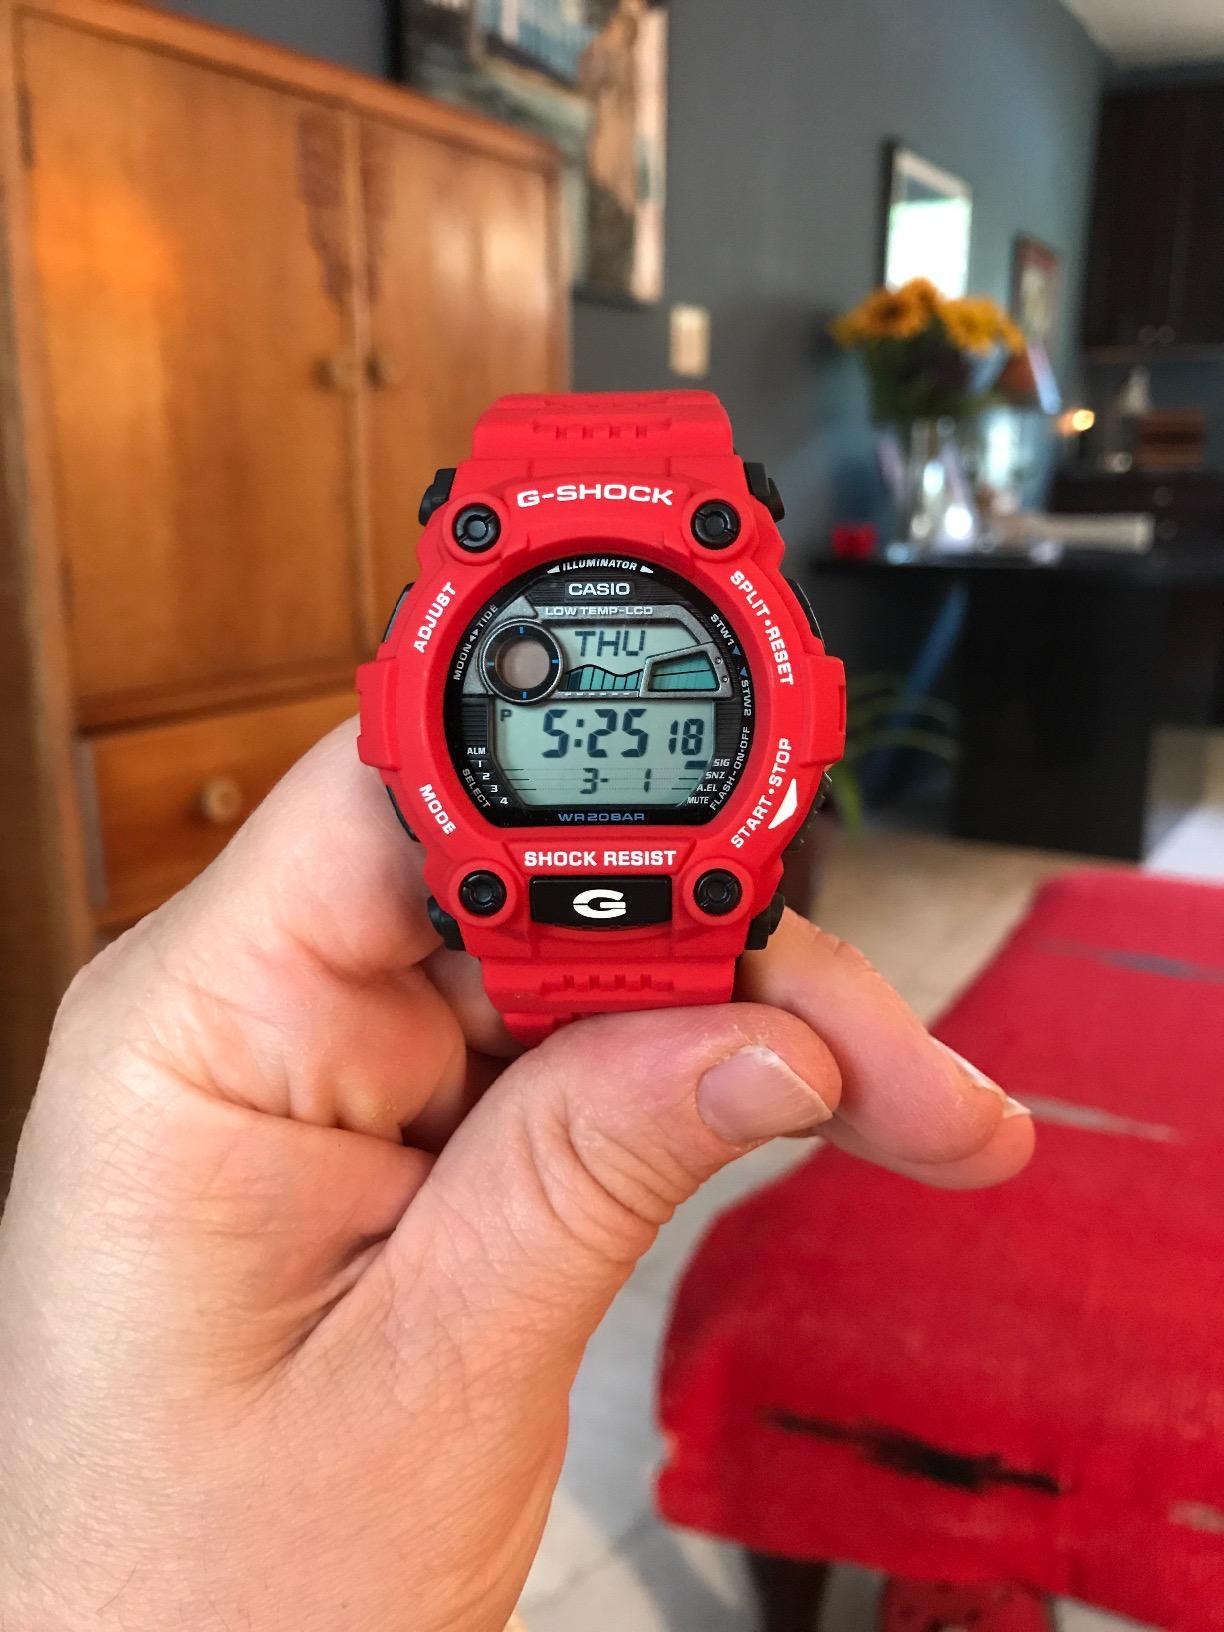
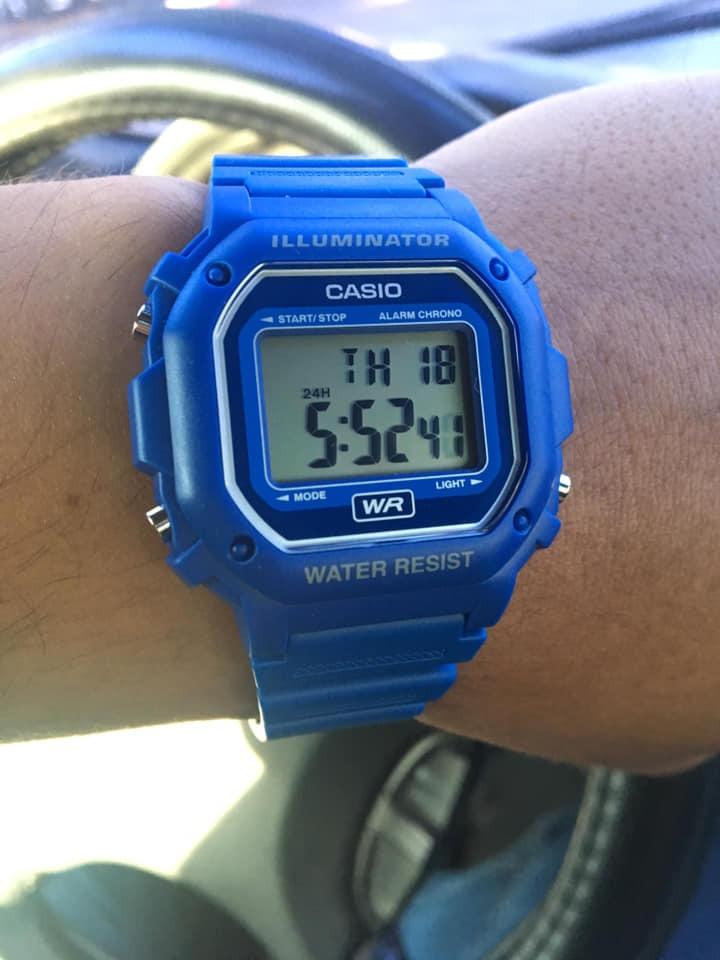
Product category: accessories_watch
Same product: no